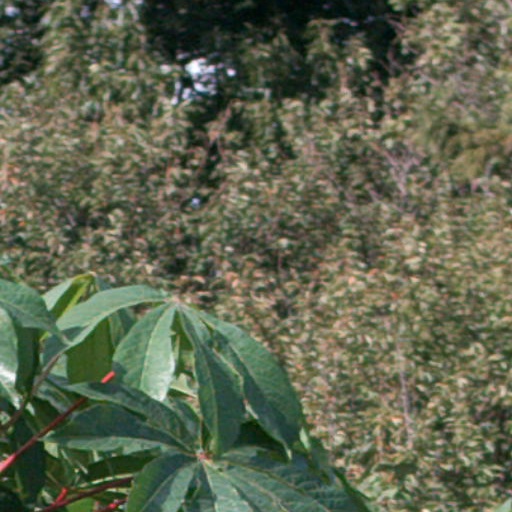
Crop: cassava